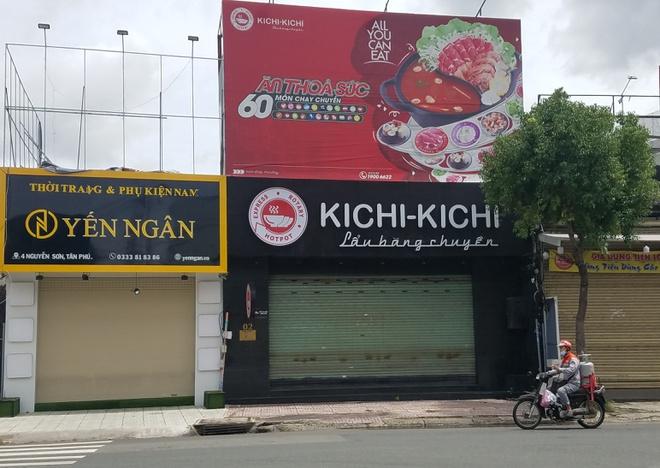
ở trên đường có sự xuất hiện của một người đang lái xe máy